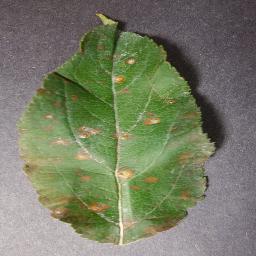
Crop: apple
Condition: cedar_rust